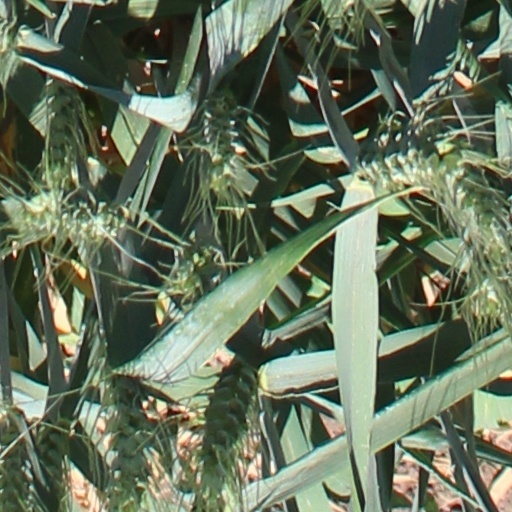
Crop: wheat